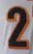
Number: 2